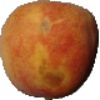
Label: Peach 1